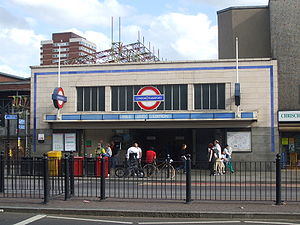
District line / Stationer / Åbne stationer
District line er en London Underground-bane, der krydser Storlondon fra øst til vest. Fra Upminster, den østlige endestation, forløber banen gennem det centrale London til Earl's Court, før den deler sig i tre vestlige afgreninger, til Ealing Broadway, Wimbledon og Richmond. Der er en kort gren, der går fra Earl's Court til Kensington. En gren forløber også fra Earl's Court mod nord til Edgware Road via Paddington. Banen er farvet grøn på netværkskortet, og den betjener 60 stationer på 64 km, og med broer over Themsen på Wimbledon- og Richmond-grenene, er det den eneste London Underground-bane, der krydser floden på denne måde. Sporet og stationer mellem Barking og Aldgate East deles med Hammersmith & City line, og mellem Tower Hill og Gloucester Road, samt Edgware Road-grenen deles med Circle line. Nogle af stationerne deles med Piccadilly line. Modsat Londons dybtliggende tube-baner er jernbanetunnellerne beliggende lige under overfladen og er af en størrelse svarende til de britiske fjernbaner.